Buddlejaceae

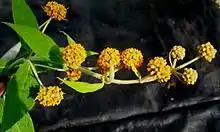
"Buddleja araucana"

Buddlejaceae is a family of flowering plants that is not currently recognized by the Angiosperm Phylogeny Group, but as of 2016 it is being used by many botanists as one of several small families that divide the Lamiales. Phylogenetic reconstruction has shown that divisions within the Lamiales are unsatisfactory, and a major revision is anticipated that will greatly alter the circumscriptions of the larger families and will temporarily bring widespread ambiguity (as previously happened with the order Asparagales). At present, there is no widely accepted phylogenetic classification of the Lamiales, and for the sake of clarity, some smaller families are widely used, including Buddlejaceae. The genera included in Buddlejaceae are assigned to Scrophulariaceae when Buddlejaceae is not recognized.